Frank Elliott (racing driver)

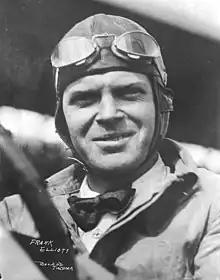
Elliott at Tacoma Speedway in 1921

Frank Rollin Elliott (September 6, 1890 – March 13, 1959) was an American racing driver. In addition to six appearances in the Indianapolis 500, Elliott also competed on board tracks, such as the Beverly Hills Speedway.